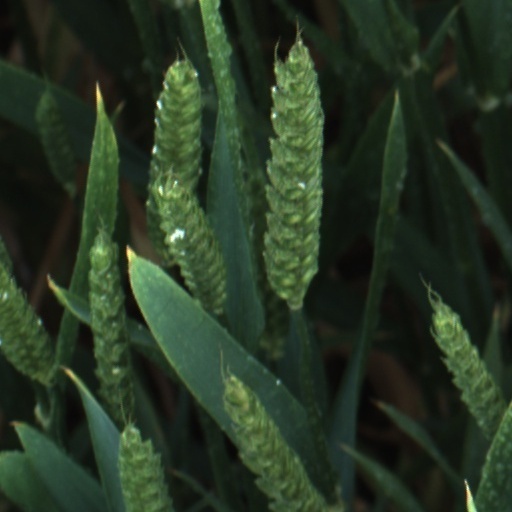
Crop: wheat